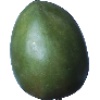
Label: mango